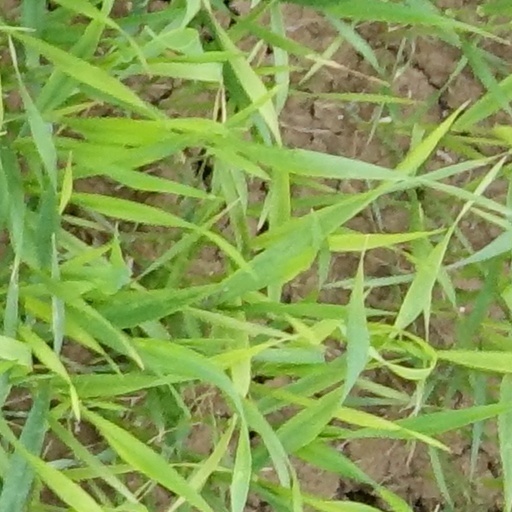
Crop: wheat